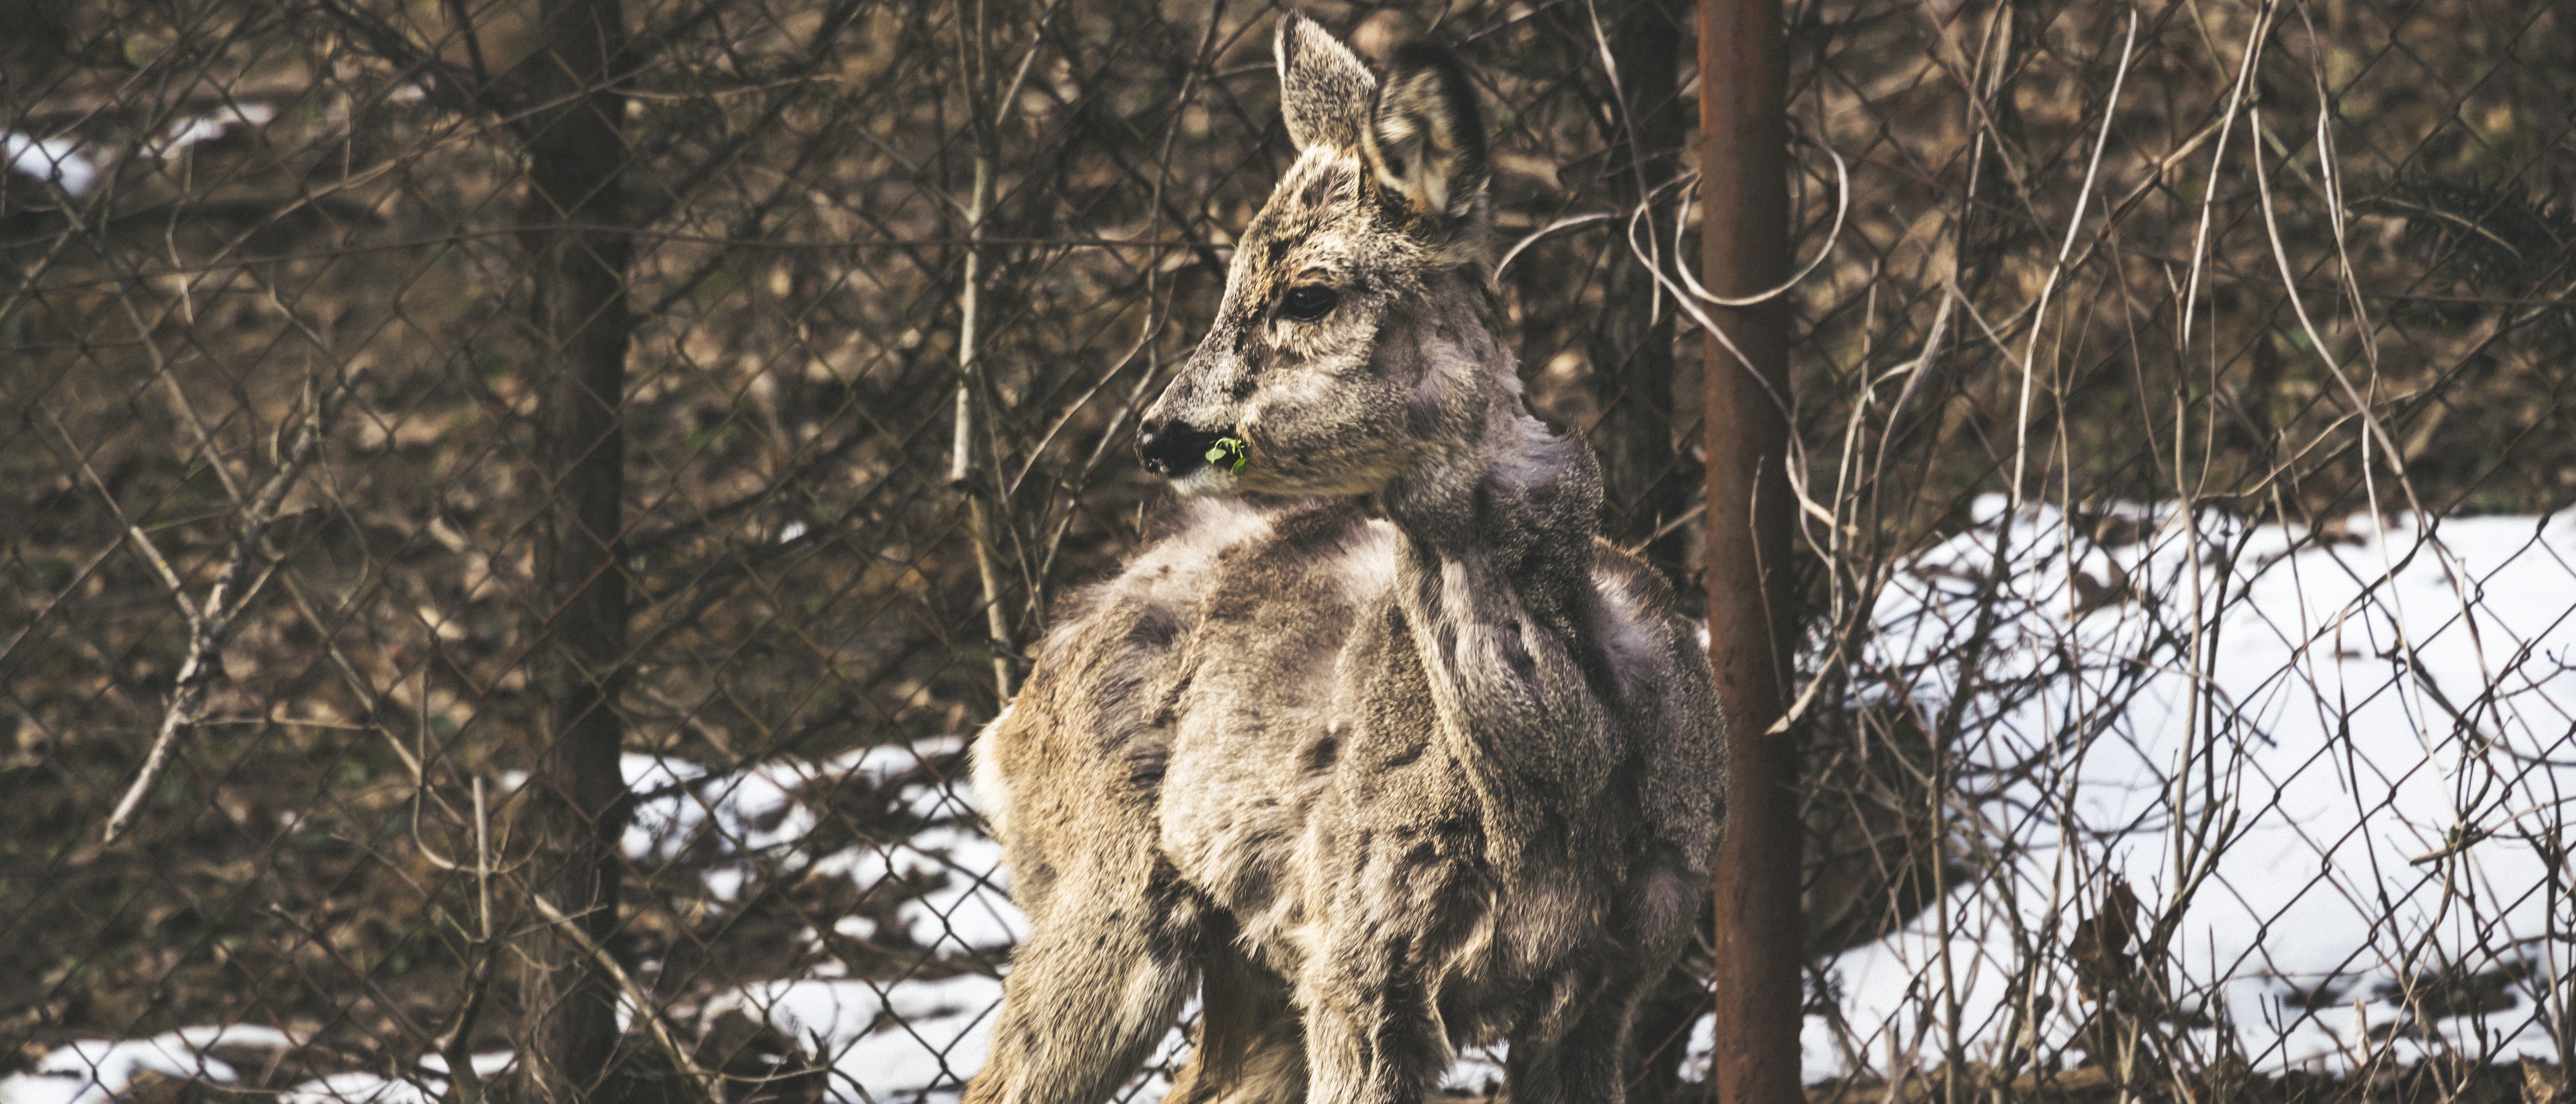
vertebrate, mammal, wildlife, musk deer, tree, terrestrial animal, adaptation, plant, coyote, carnivore, canidae